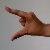
The image shows a hand gesture representing the letter 'Z' in Indian Sign Language.